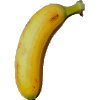
Label: Banana Lady Finger 1